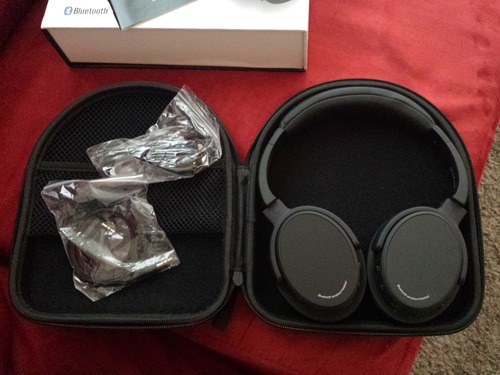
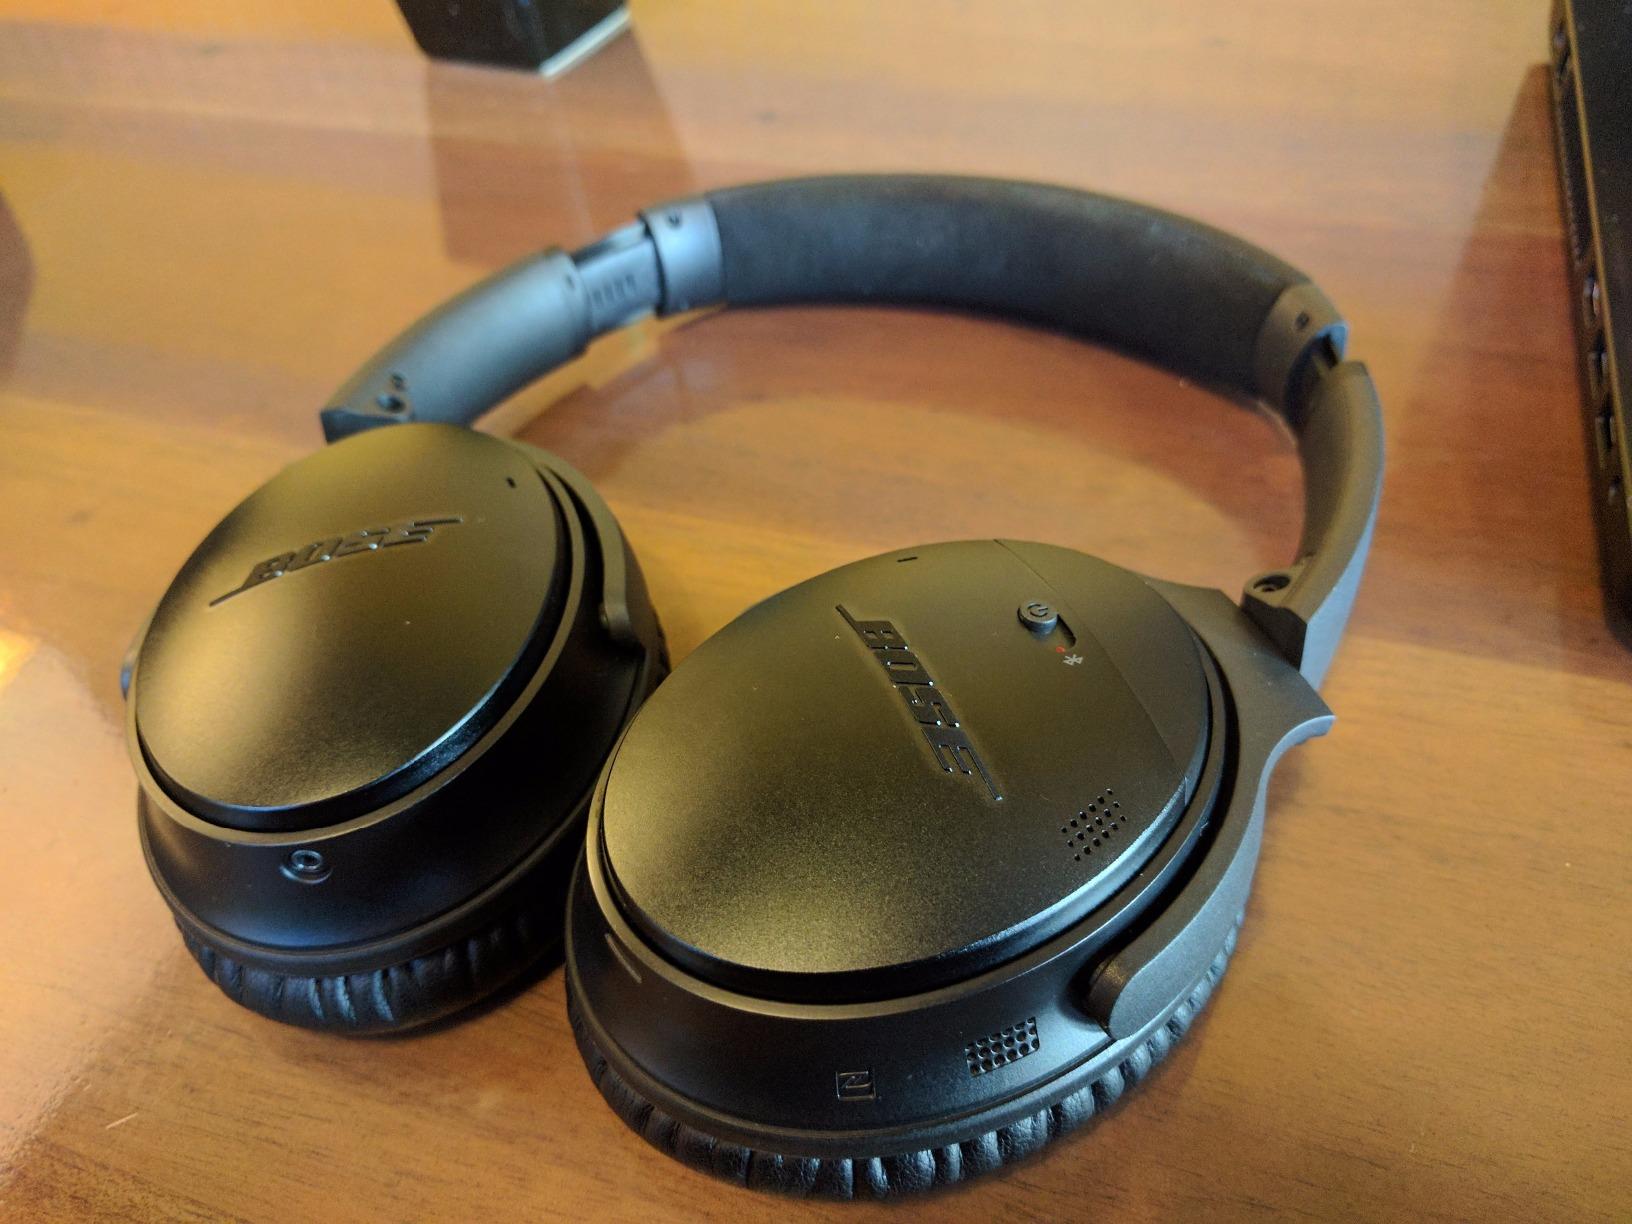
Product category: headphones
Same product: no